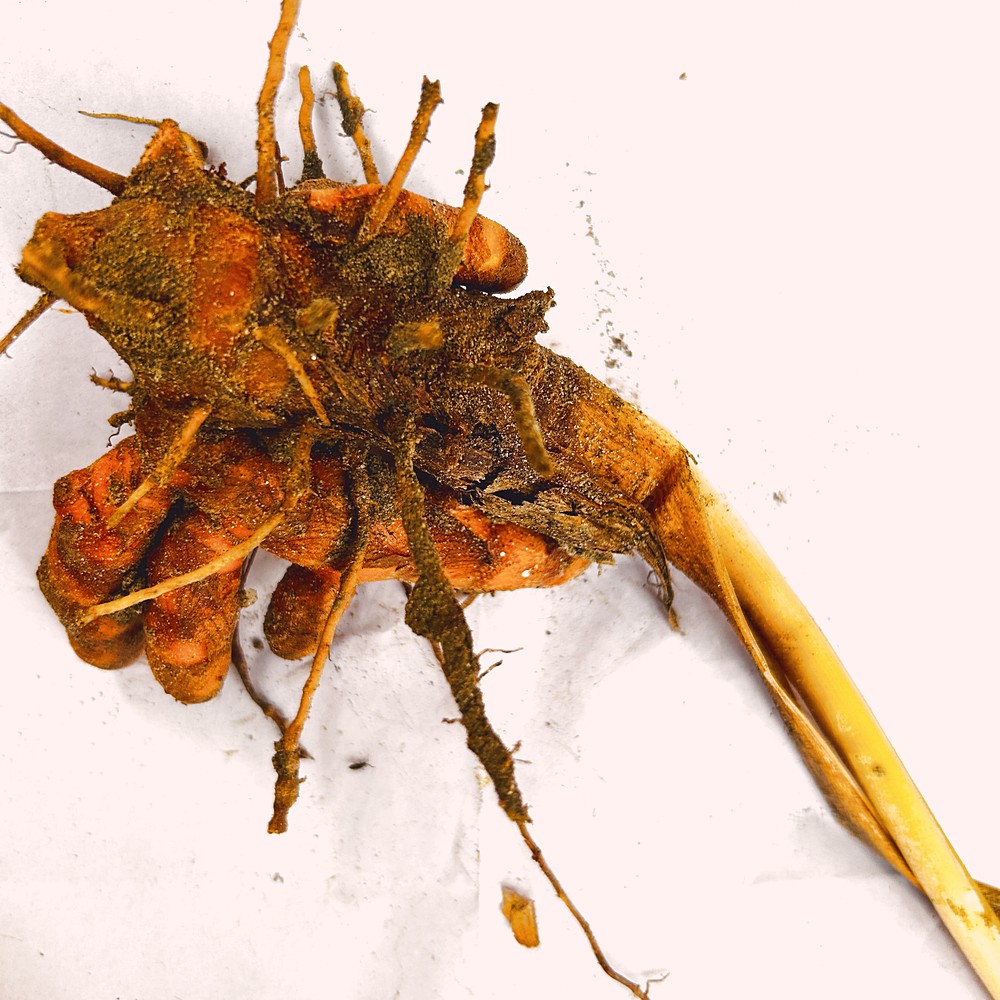
Label: Rhizome Healthy Root